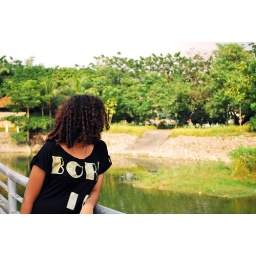
A girl i spotted in a park...